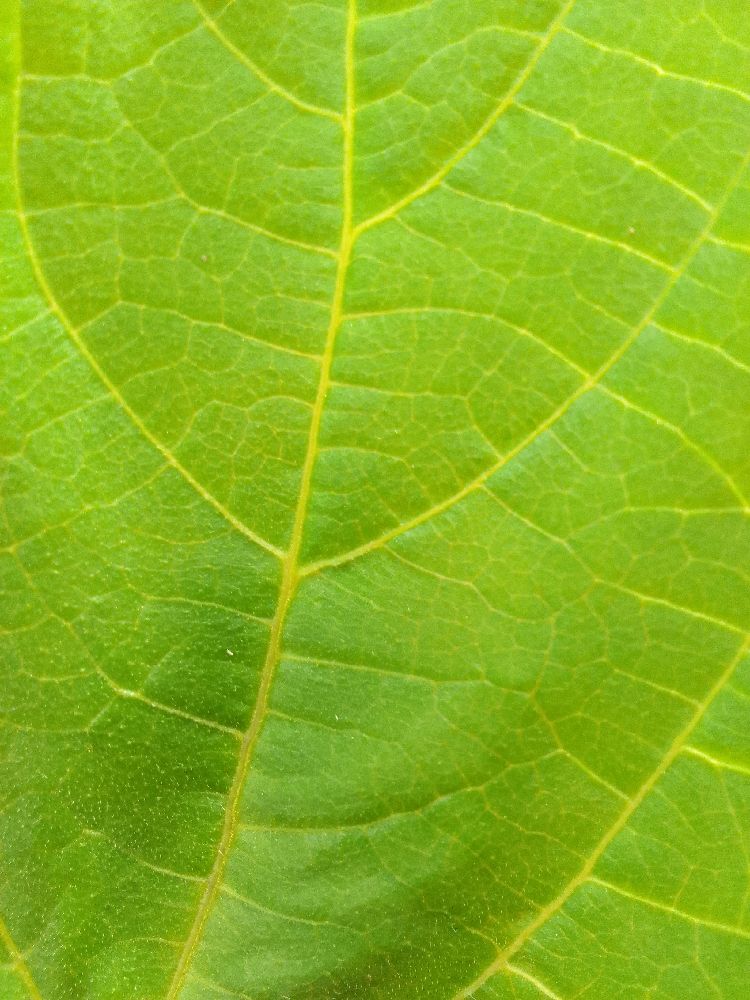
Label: healthy